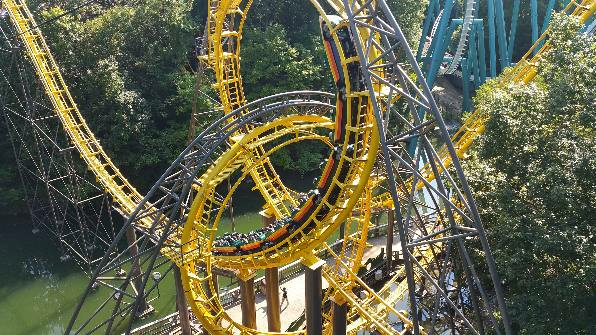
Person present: No